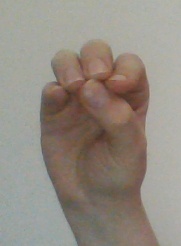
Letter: ha